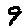
Label: 9